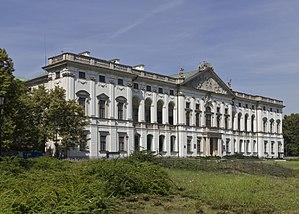
Le palais de Krasiński est un palais baroque situé à Varsovie en Pologne. Construit entre 1677 et 1683 pour la puissante famille Krasiński, il a été très endommagé durant la Seconde Guerre mondiale. Il abrite aujourd'hui une partie des collections de la bibliothèque nationale de Pologne.